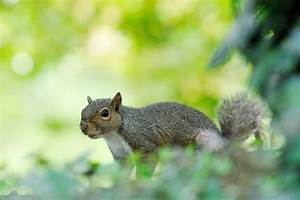
Label: squirrel